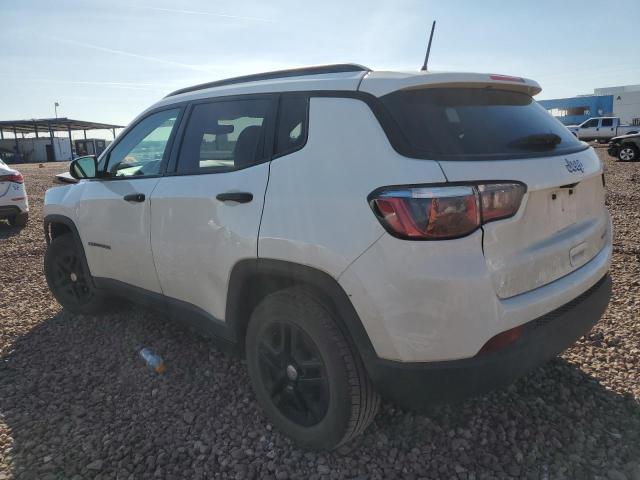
Aucun dommage détecté.
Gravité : aucun